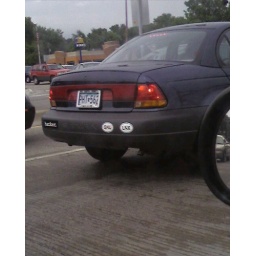
Two cars with totally geeked out bumper stickers spotted within a block each other.